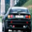
Label: automobile